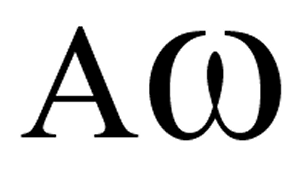
Kristne symboler / Billedgalleri
Kristne symboler. Symbol, på græsk symbolon, kommer af det græske verbum symballein, der betyder "sammenføje, passe sammen".